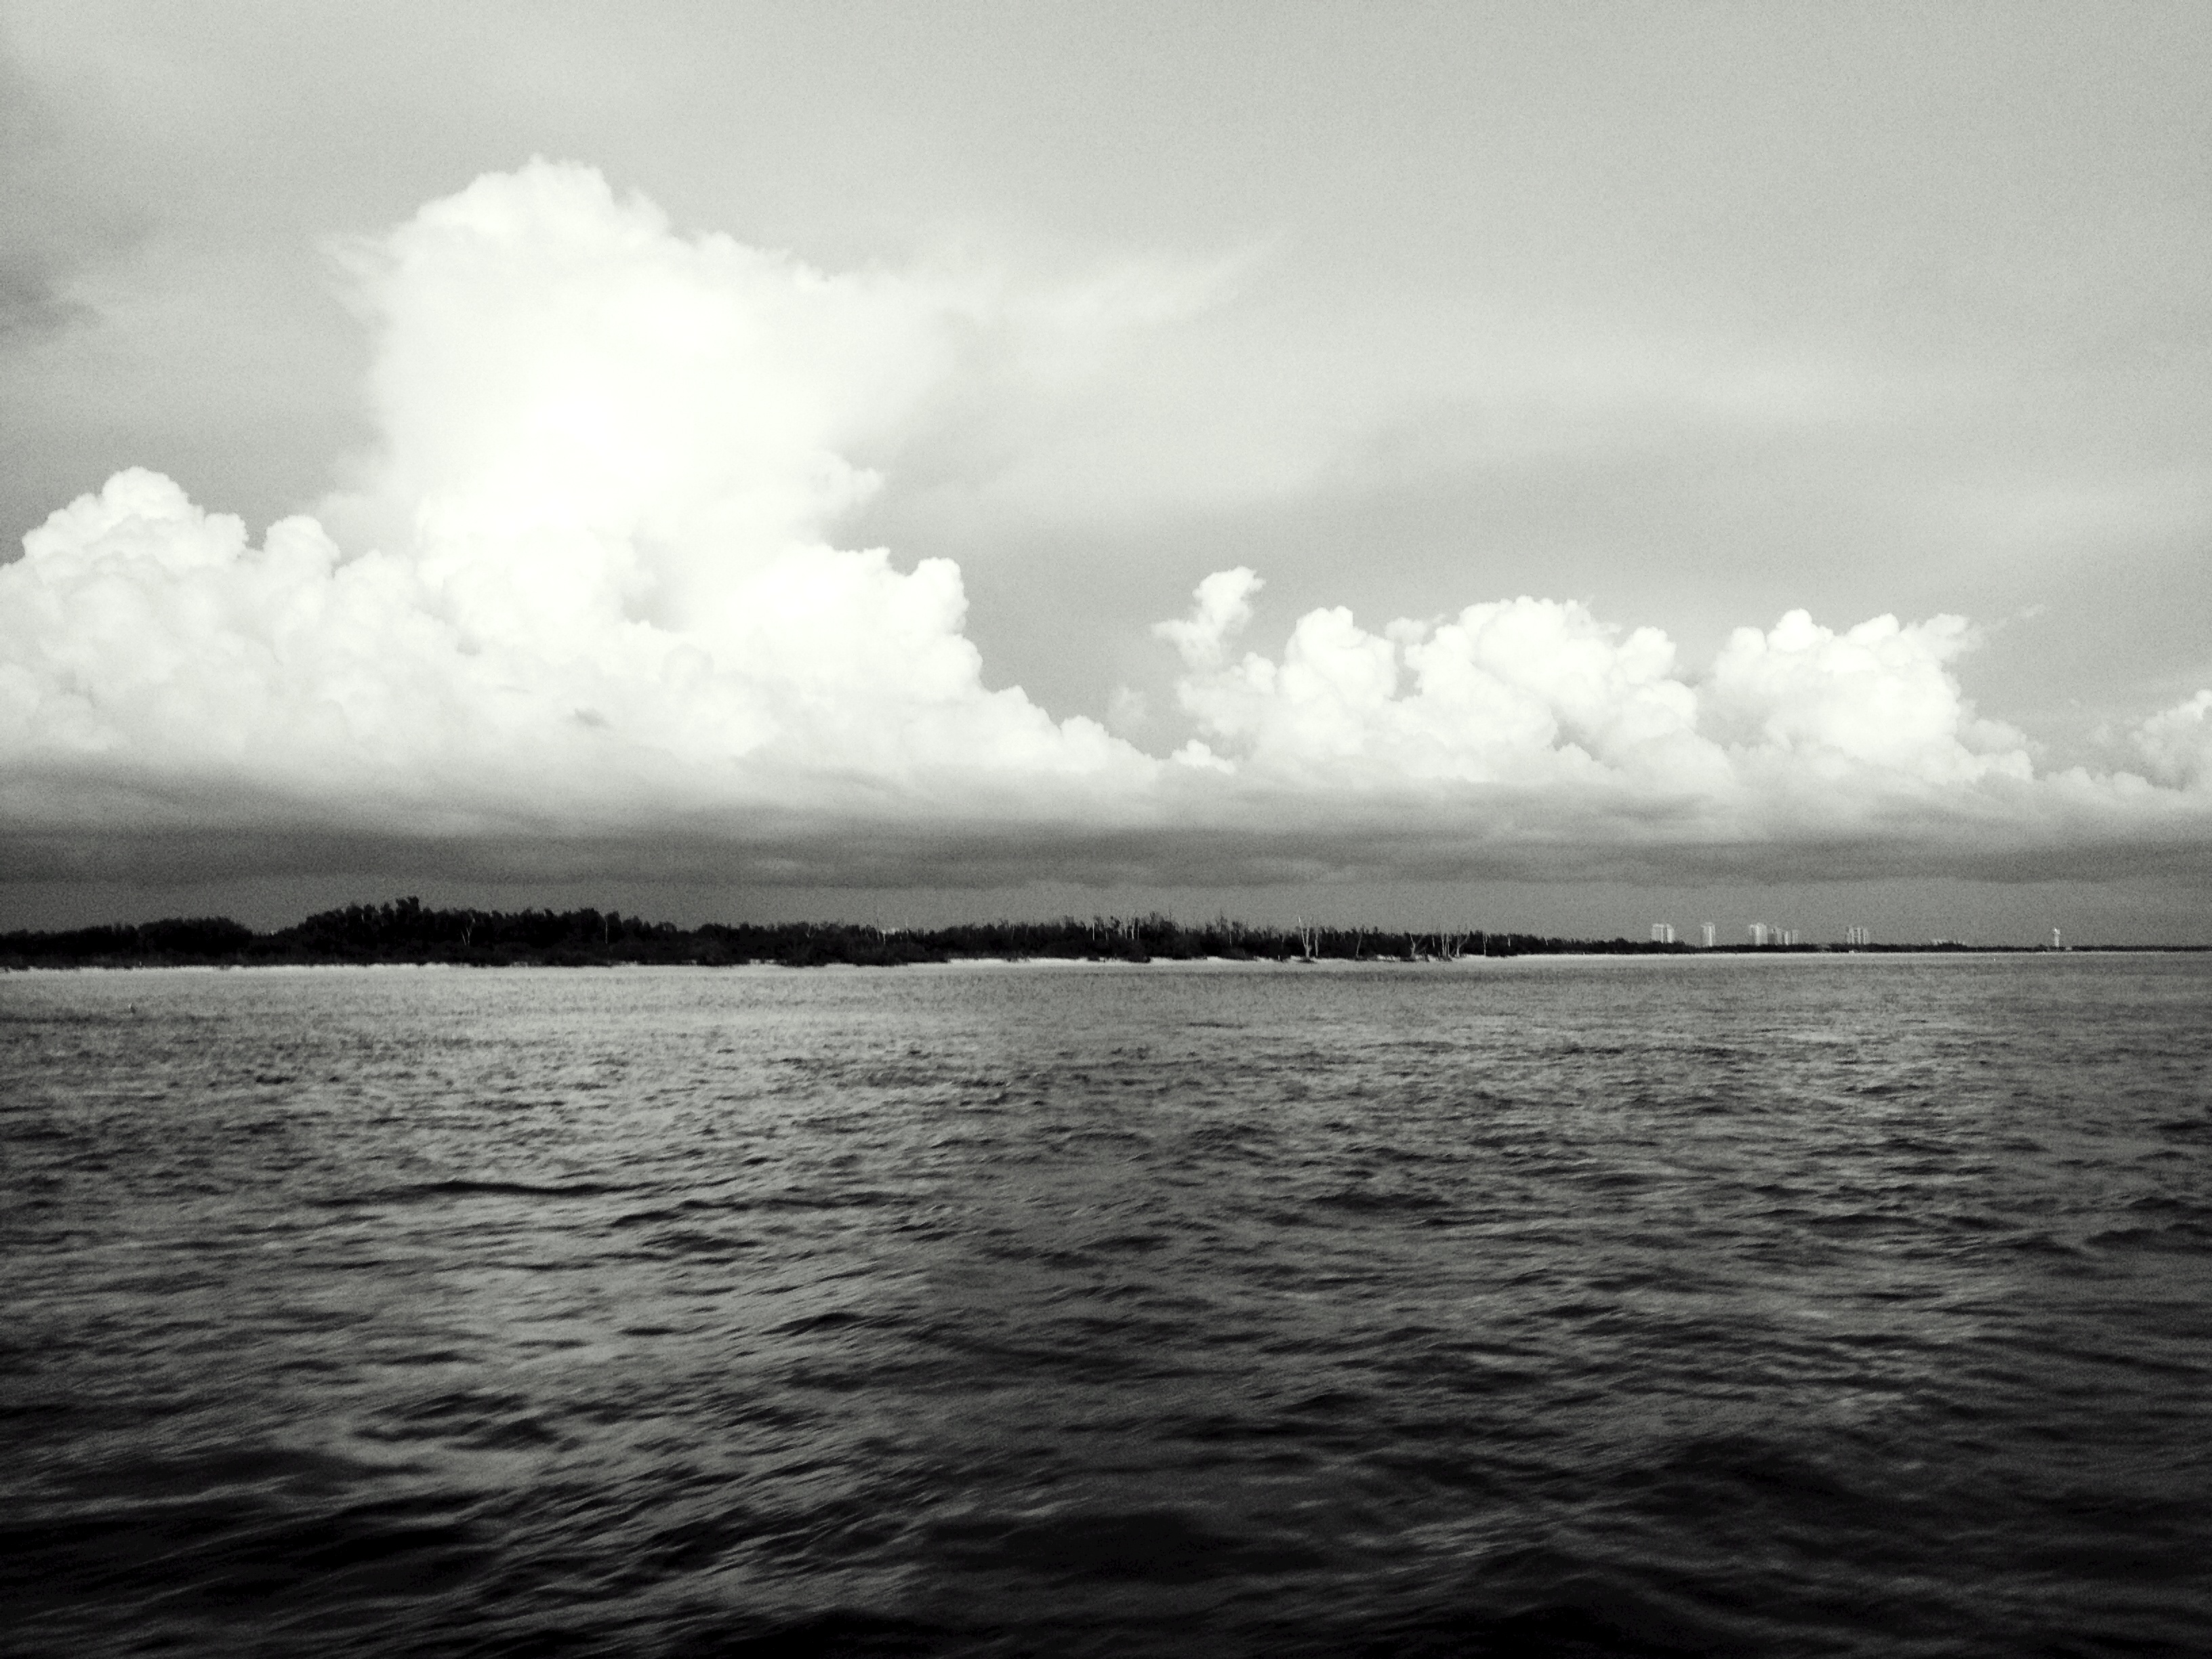
sea, coast, ocean, horizon, cloud, black and white, sky, wave, weather, monochrome, loch, meteorological phenomenon, monochrome photography, atmospheric phenomenon, wind wave